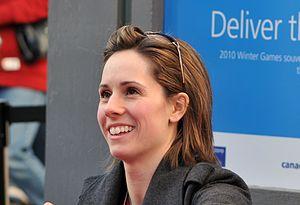
Les Jeux olympiques d'hiver de 2006, officiellement connus comme les XXᵉˢ Jeux olympiques d'hiver, ont lieu à Turin en Italie du 10 au 26 février 2006. Turin obtient les Jeux lors de sa première candidature en s'imposant face à la ville de Sion en Suisse. C'est la troisième fois qu'une ville italienne organise les Jeux après Cortina d'Ampezzo en hiver 1956 et Rome en été 1960. Le Comité d'organisation des Jeux olympiques d'hiver de 2006 à Turin est chargé de l'organisation des Jeux. Tous les sites de compétition se situent dans la province de Turin, principalement à Turin et Sestrières.